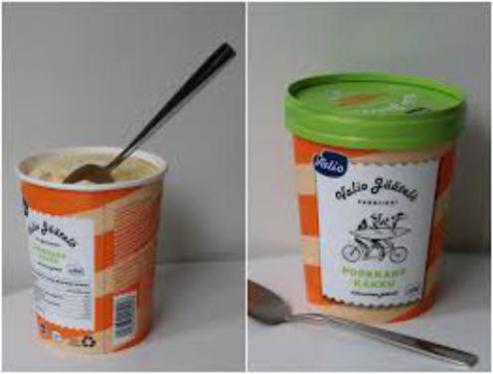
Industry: Food